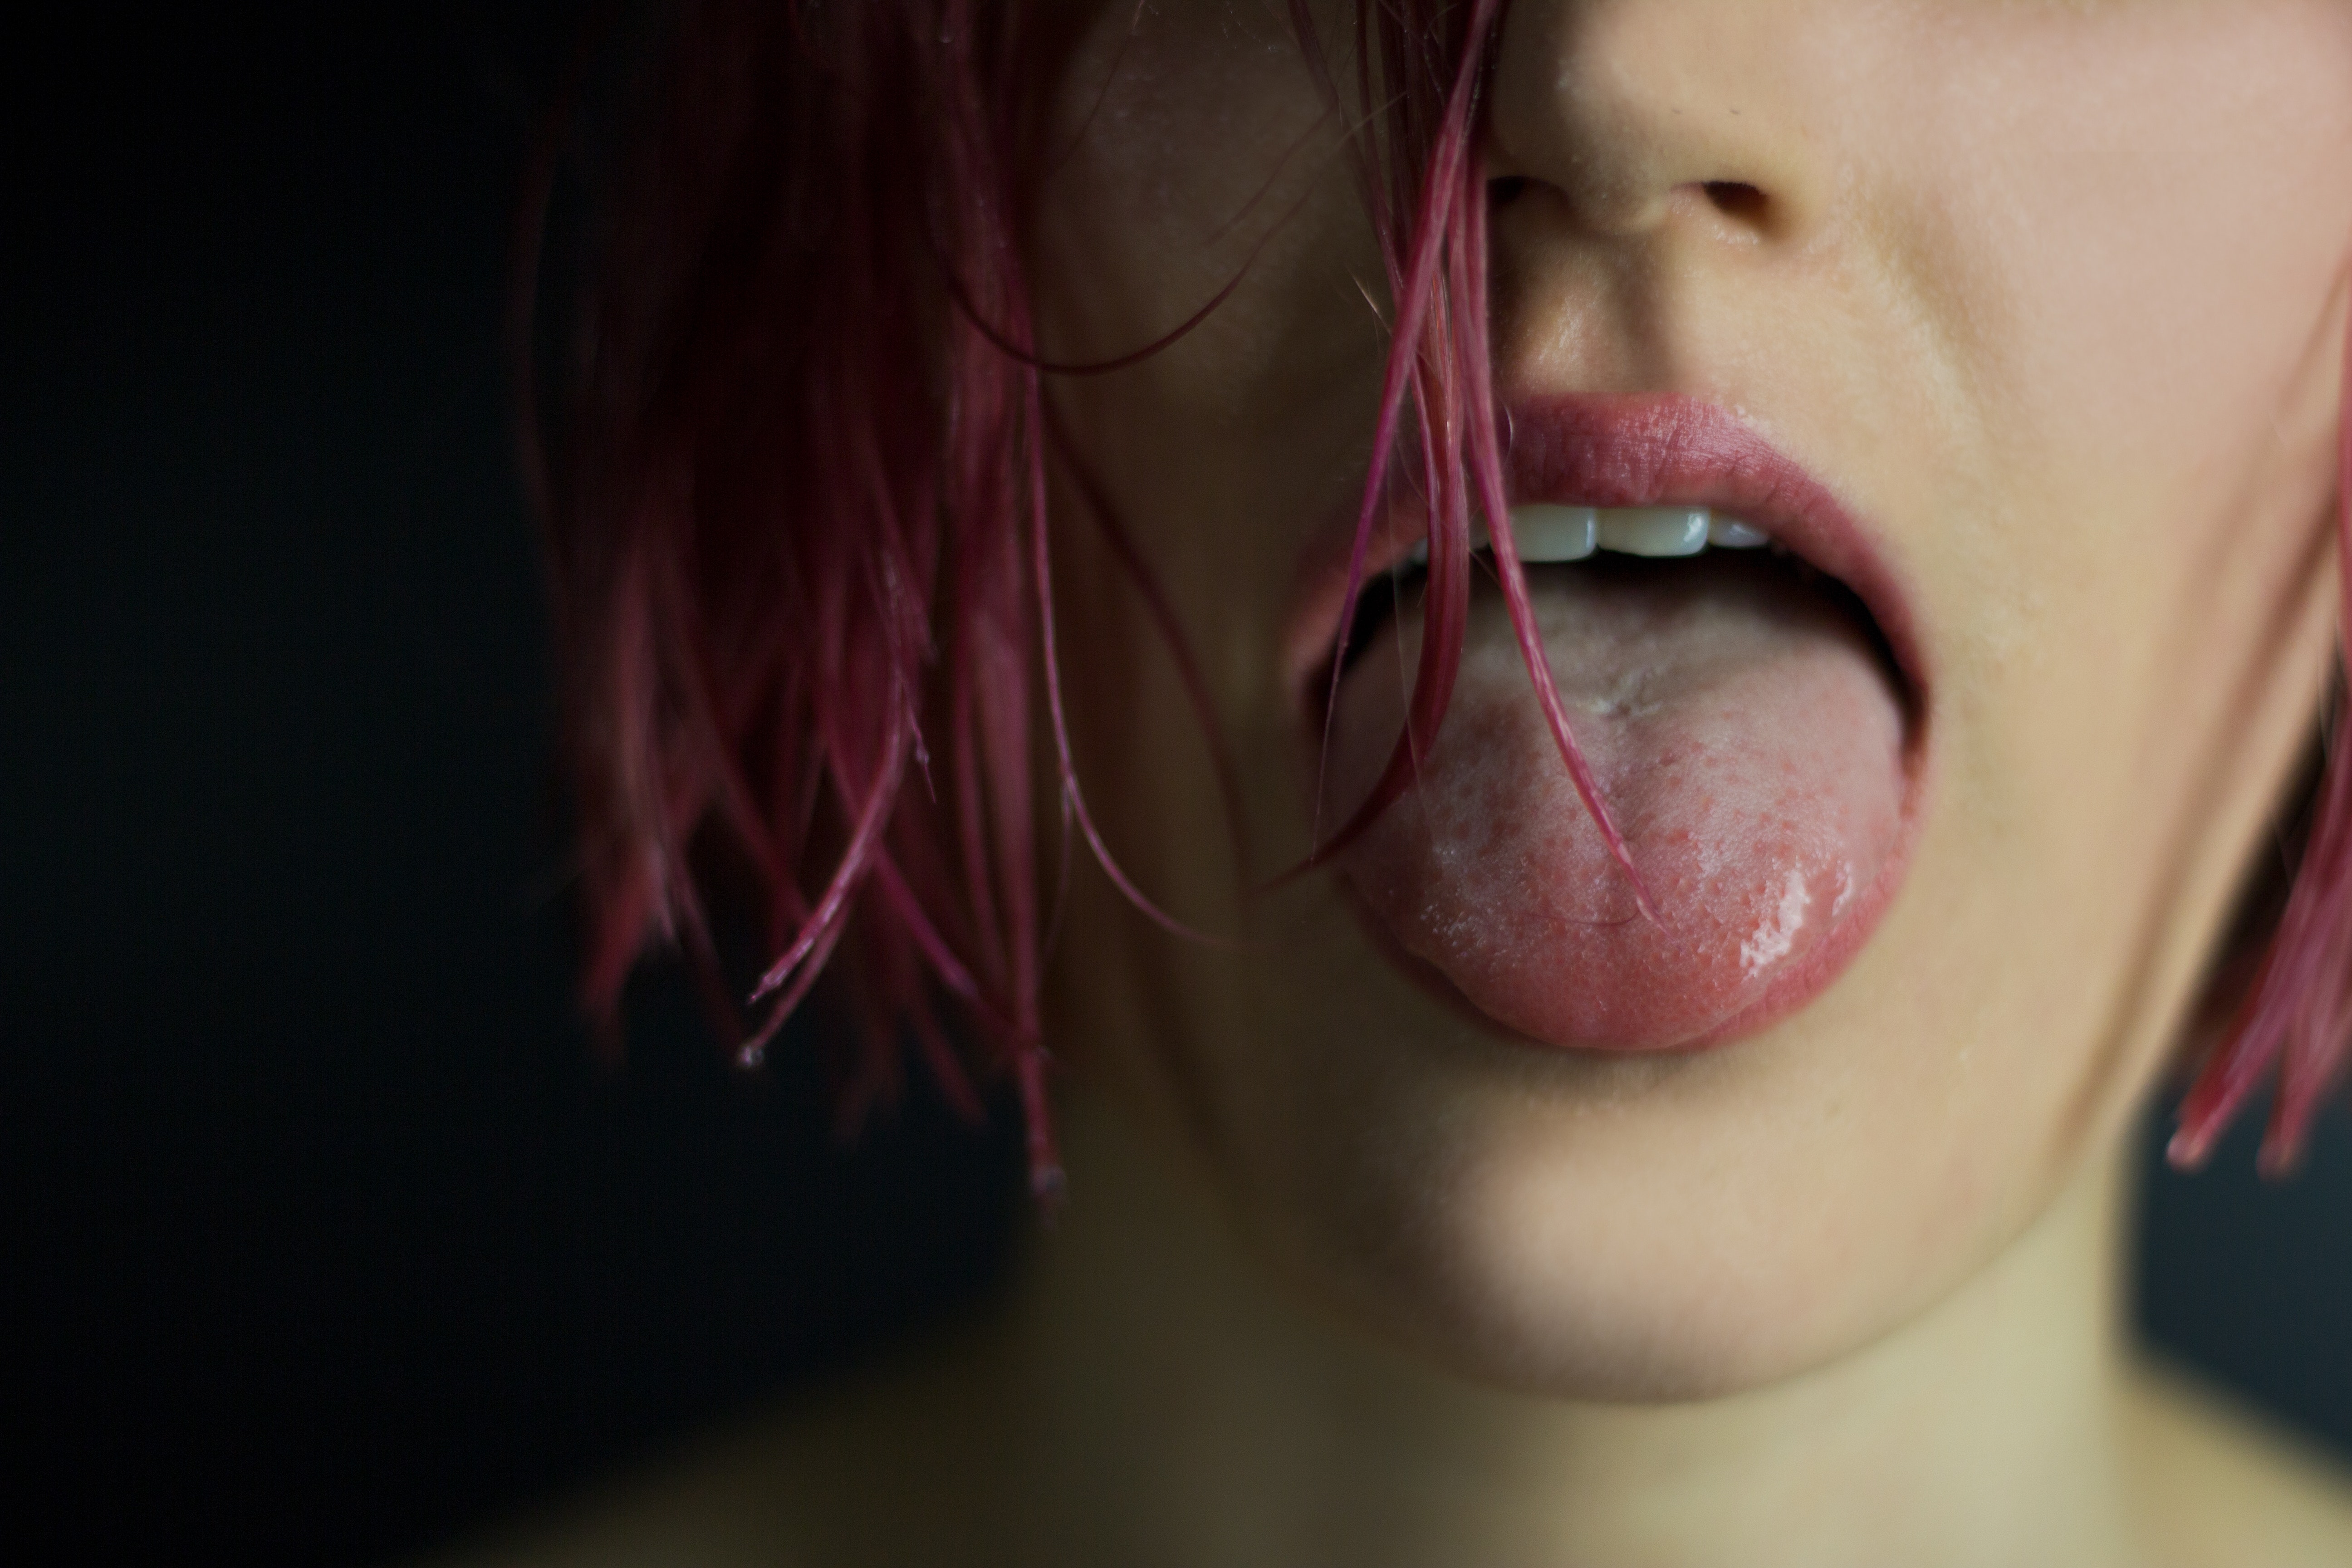
lip, tongue, face, nose, mouth, skin, cheek, red, chin, close up, organ, pink, tooth, neck, jaw, flesh, human body, photography, body piercing, shout, black hair, ear, eyelash, smile, throat